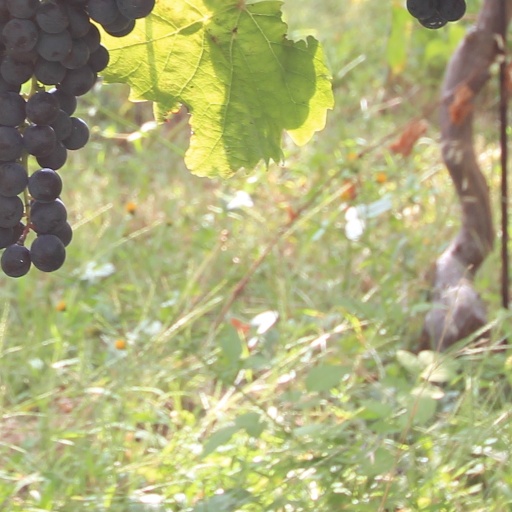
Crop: grape